Kateryna Chepura

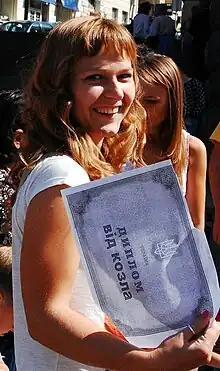
At the action against Dmytro Tabachnyk, 2012

Katerýna Petrívna Chepúra (born December 23, 1986, Kyiv) is a Ukrainian theatrical director and social activist.